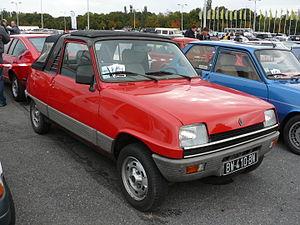
Automedon 2012